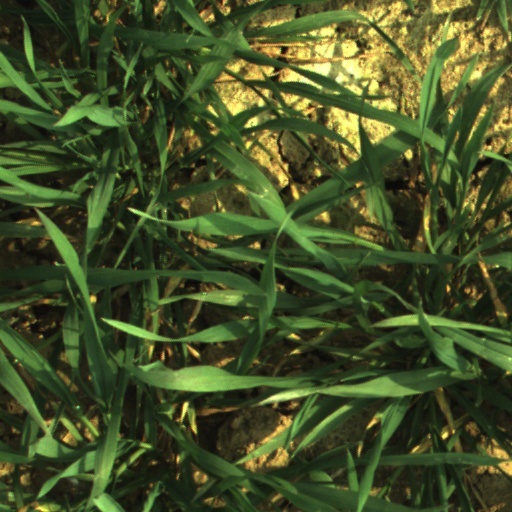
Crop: wheat